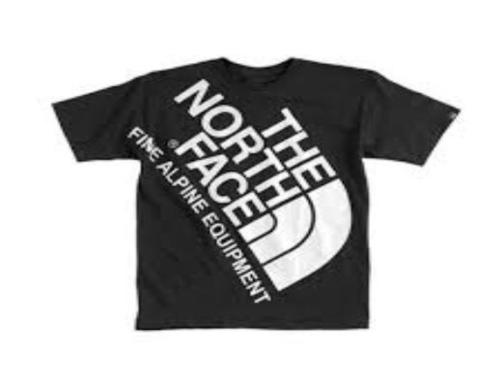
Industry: Clothes